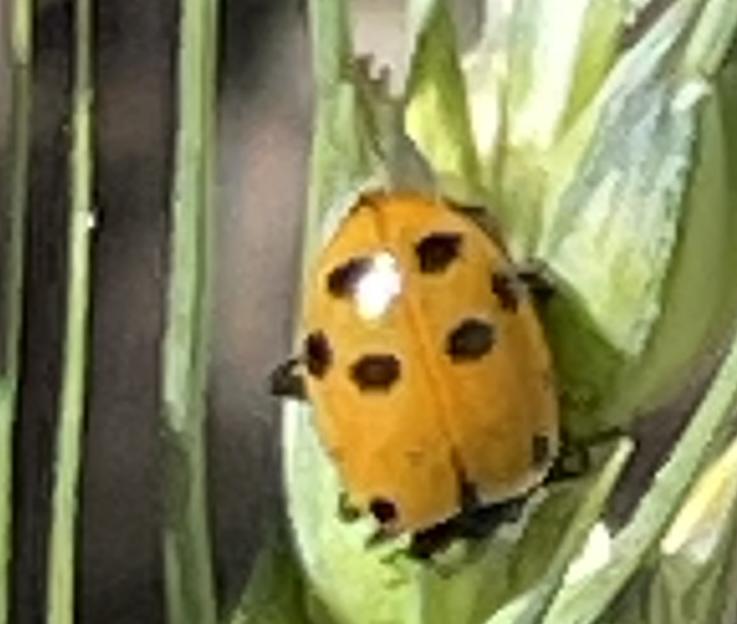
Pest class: predators